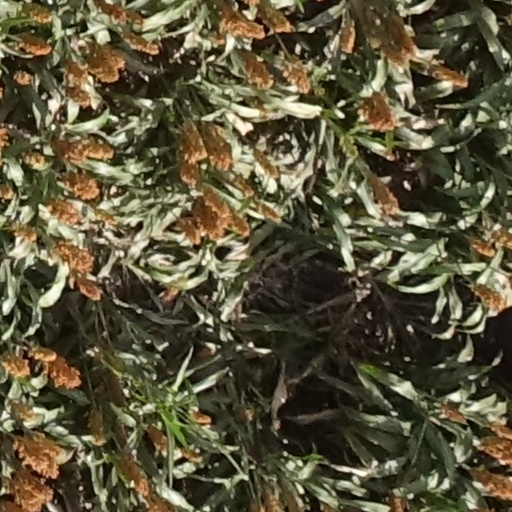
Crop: sorghum